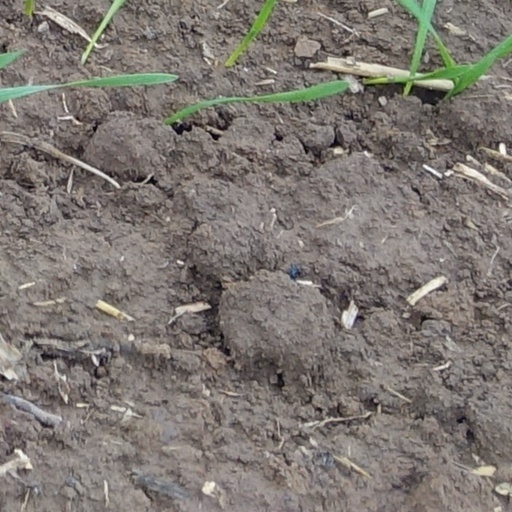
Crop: wheat